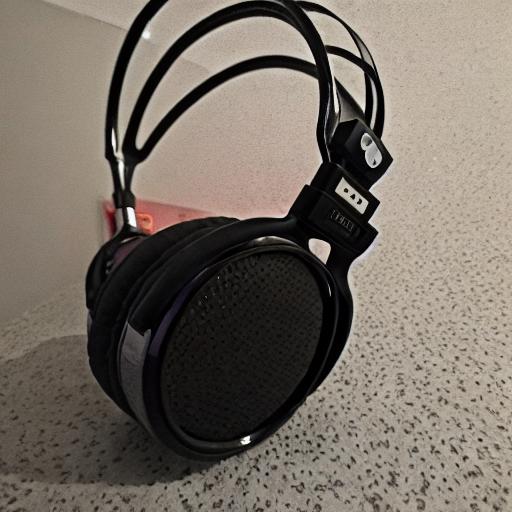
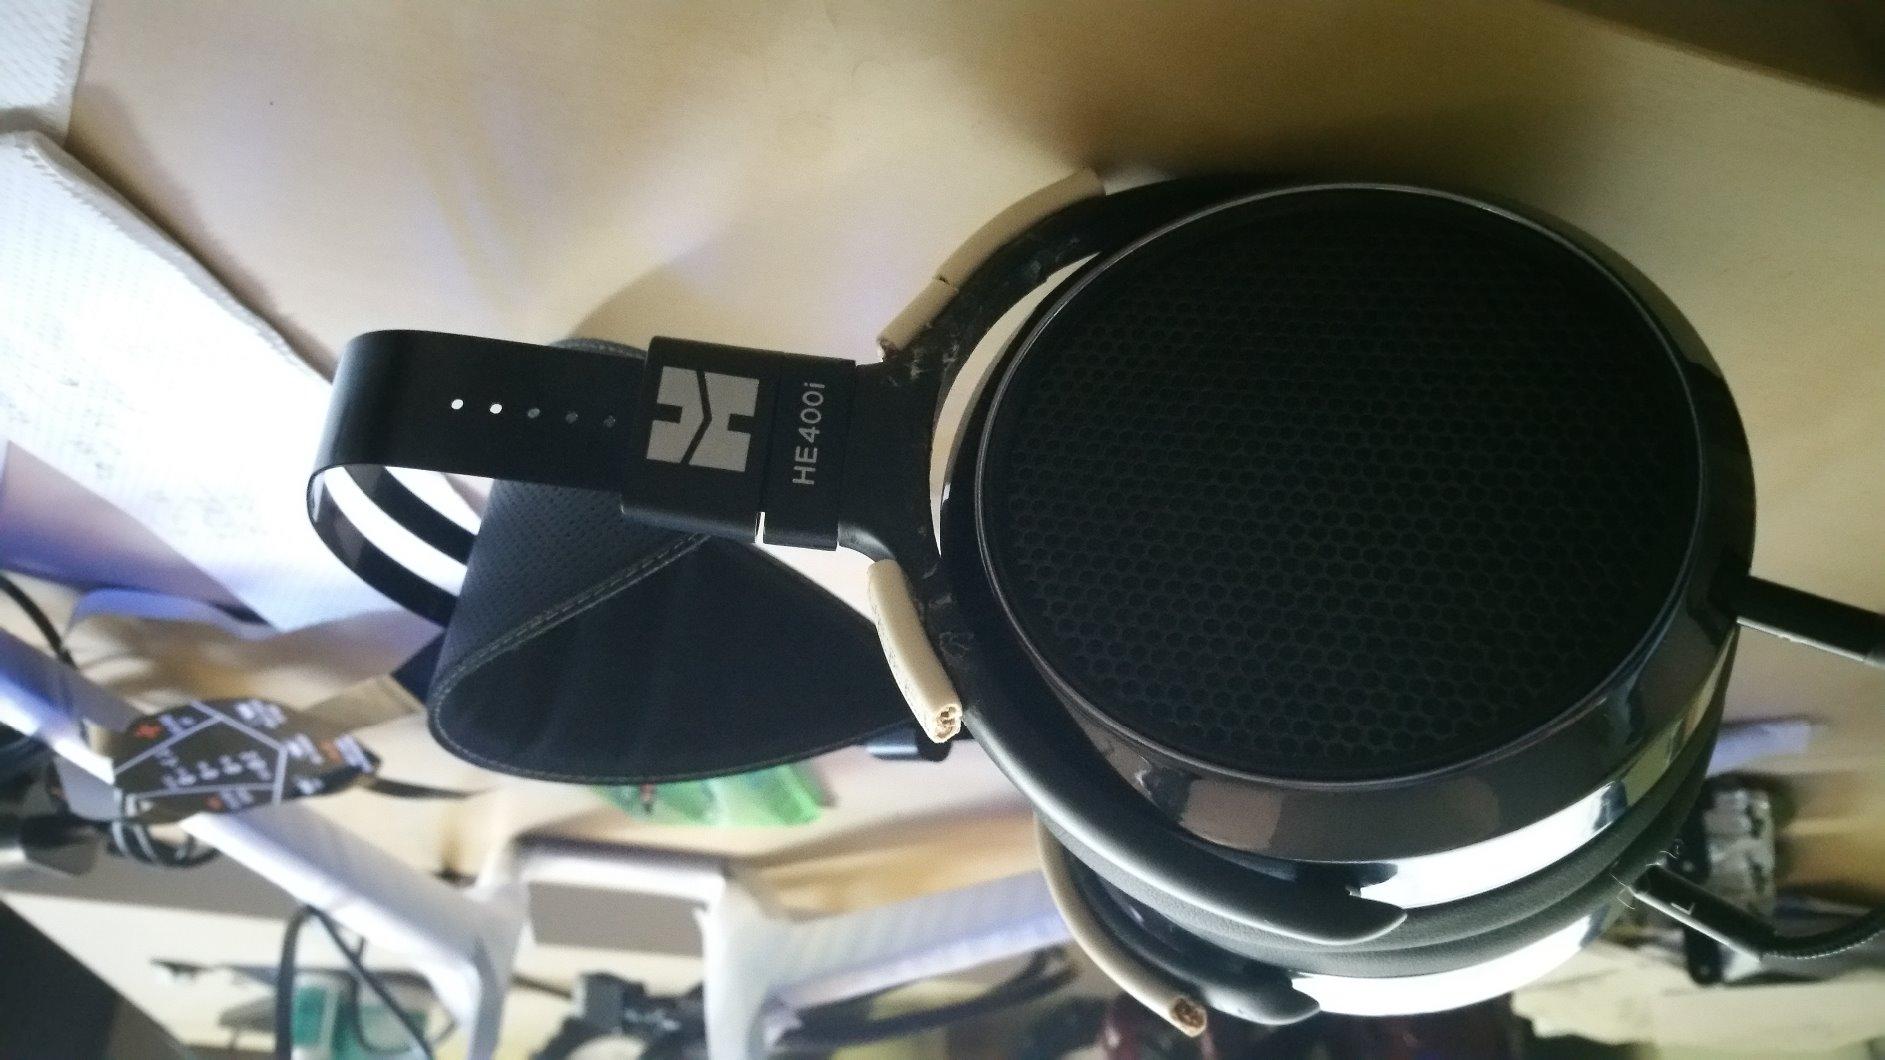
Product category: headphones
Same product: no